Hostile City Showdown (1995)

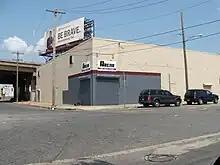
The ECW Arena.

Hostile City Showdown (1995) was the second Hostile City Showdown professional wrestling event produced by Extreme Championship Wrestling (ECW). It took place on April 15, 1995 in the ECW Arena in Philadelphia, Pennsylvania, US. It was a "double header" event with Three Way Dance, which took place the prior weekend. The announcer for the event was Joey Styles.